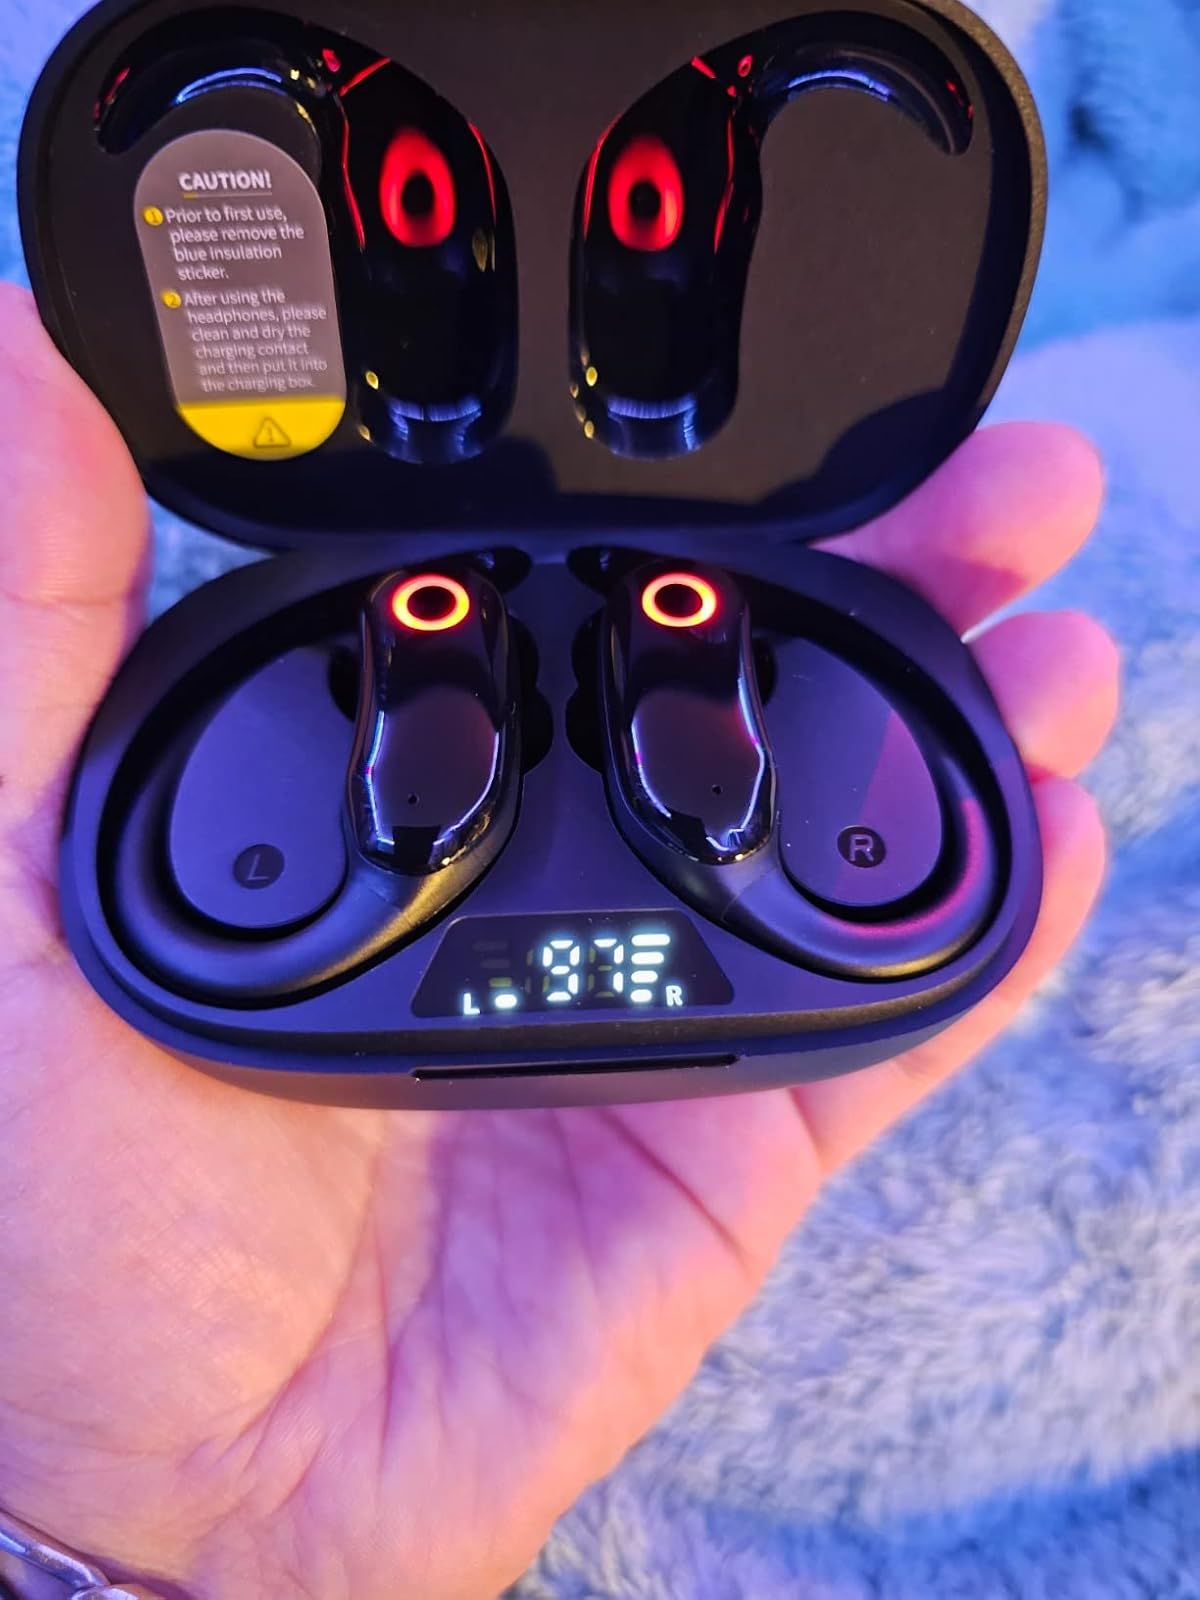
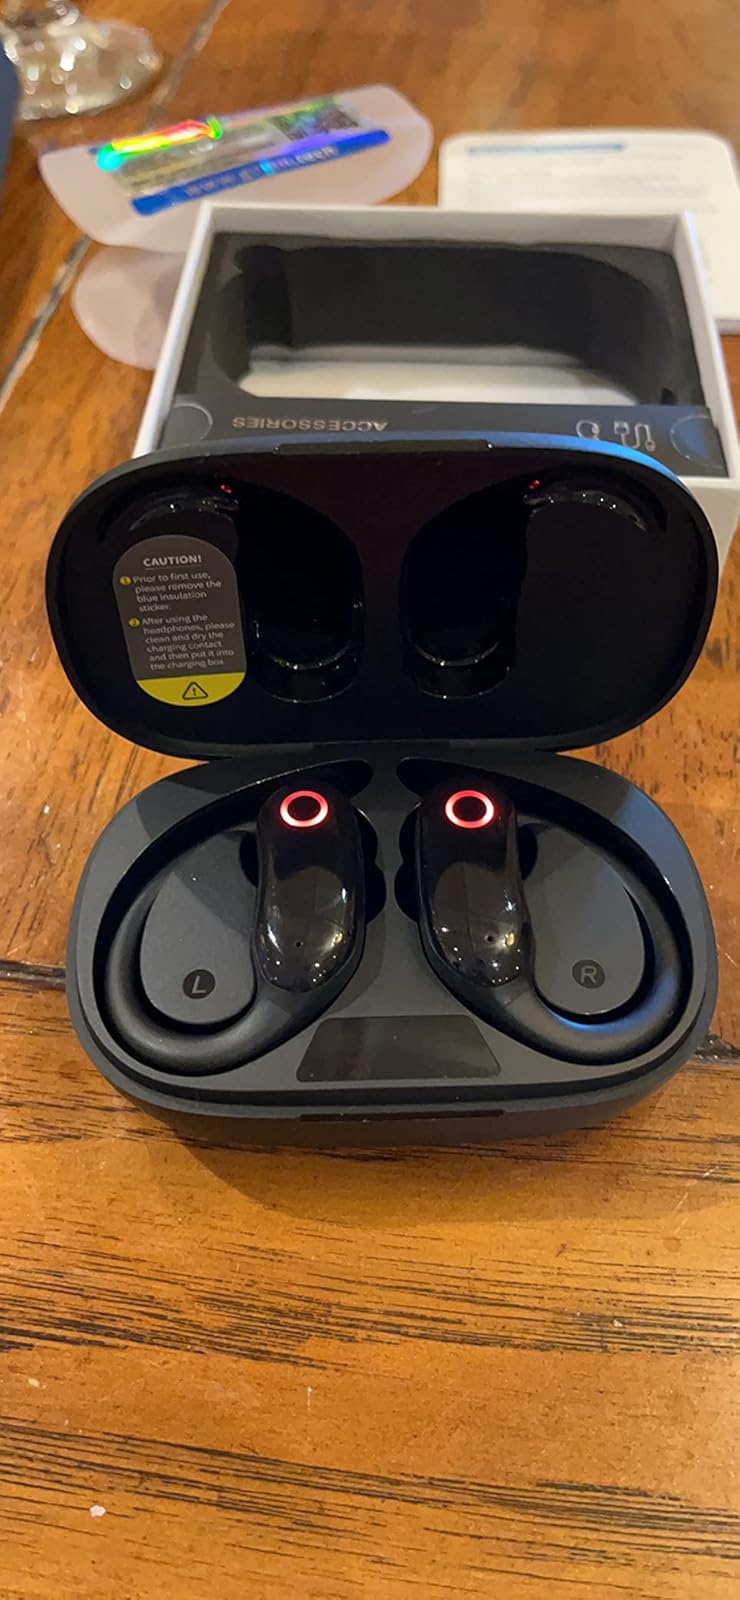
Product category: earbuds
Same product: yes